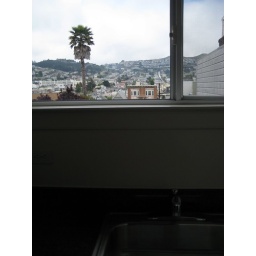
The view from the kitchen sink at Tiffany's housing option in Noe Valley.